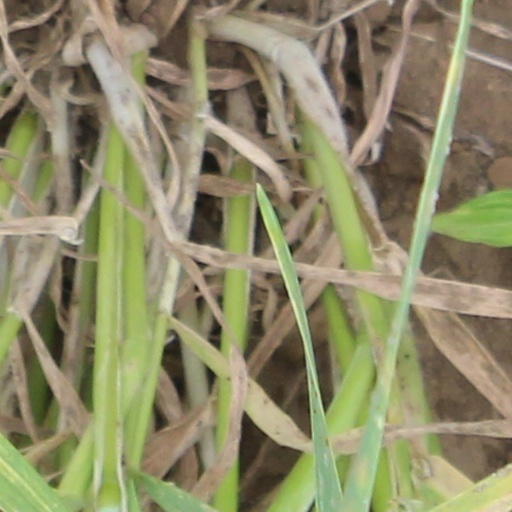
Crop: wheat